Luang Wichitwathakan

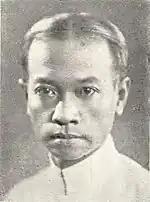

Wichitwathakan was born Kim Liang (Chinese: 金良), the son of a merchant in Uthai Thani province. According to a cousin, Wichitwathakan's paternal grandfather was Chinese.